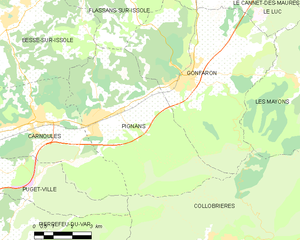
Carte des communes françaises Pignans